Phyllis Marion Gotch

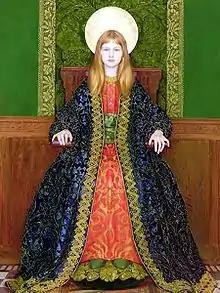
"The Child Enthroned" 1894 by T. C. Gotch, featuring his daughter Phyllis Maureen Gotch

Phyllis Marian Gotch (1882–1963), also known as Phyllis Maureen Gotch and in later life as Marquise de Verdières, was the only child of Newlyn-based artists, Caroline Burland Yates and Thomas Cooper Gotch. She featured in several of her father's paintings, one of the most famous being "The Child Enthroned". She later became a singer, a published author and campaigned for community issues in Newlyn. After the death of her first husband in 1918 she married Andre, Marquis de Verdières. Following their divorce in 1935 she married her cousin once removed, Jocelyn Bodilly, who became Chief Justice in the Western Pacific.